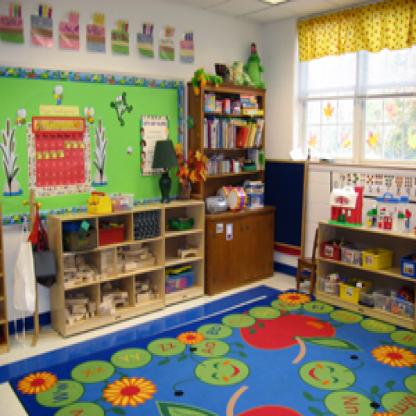
Scene: Indoor